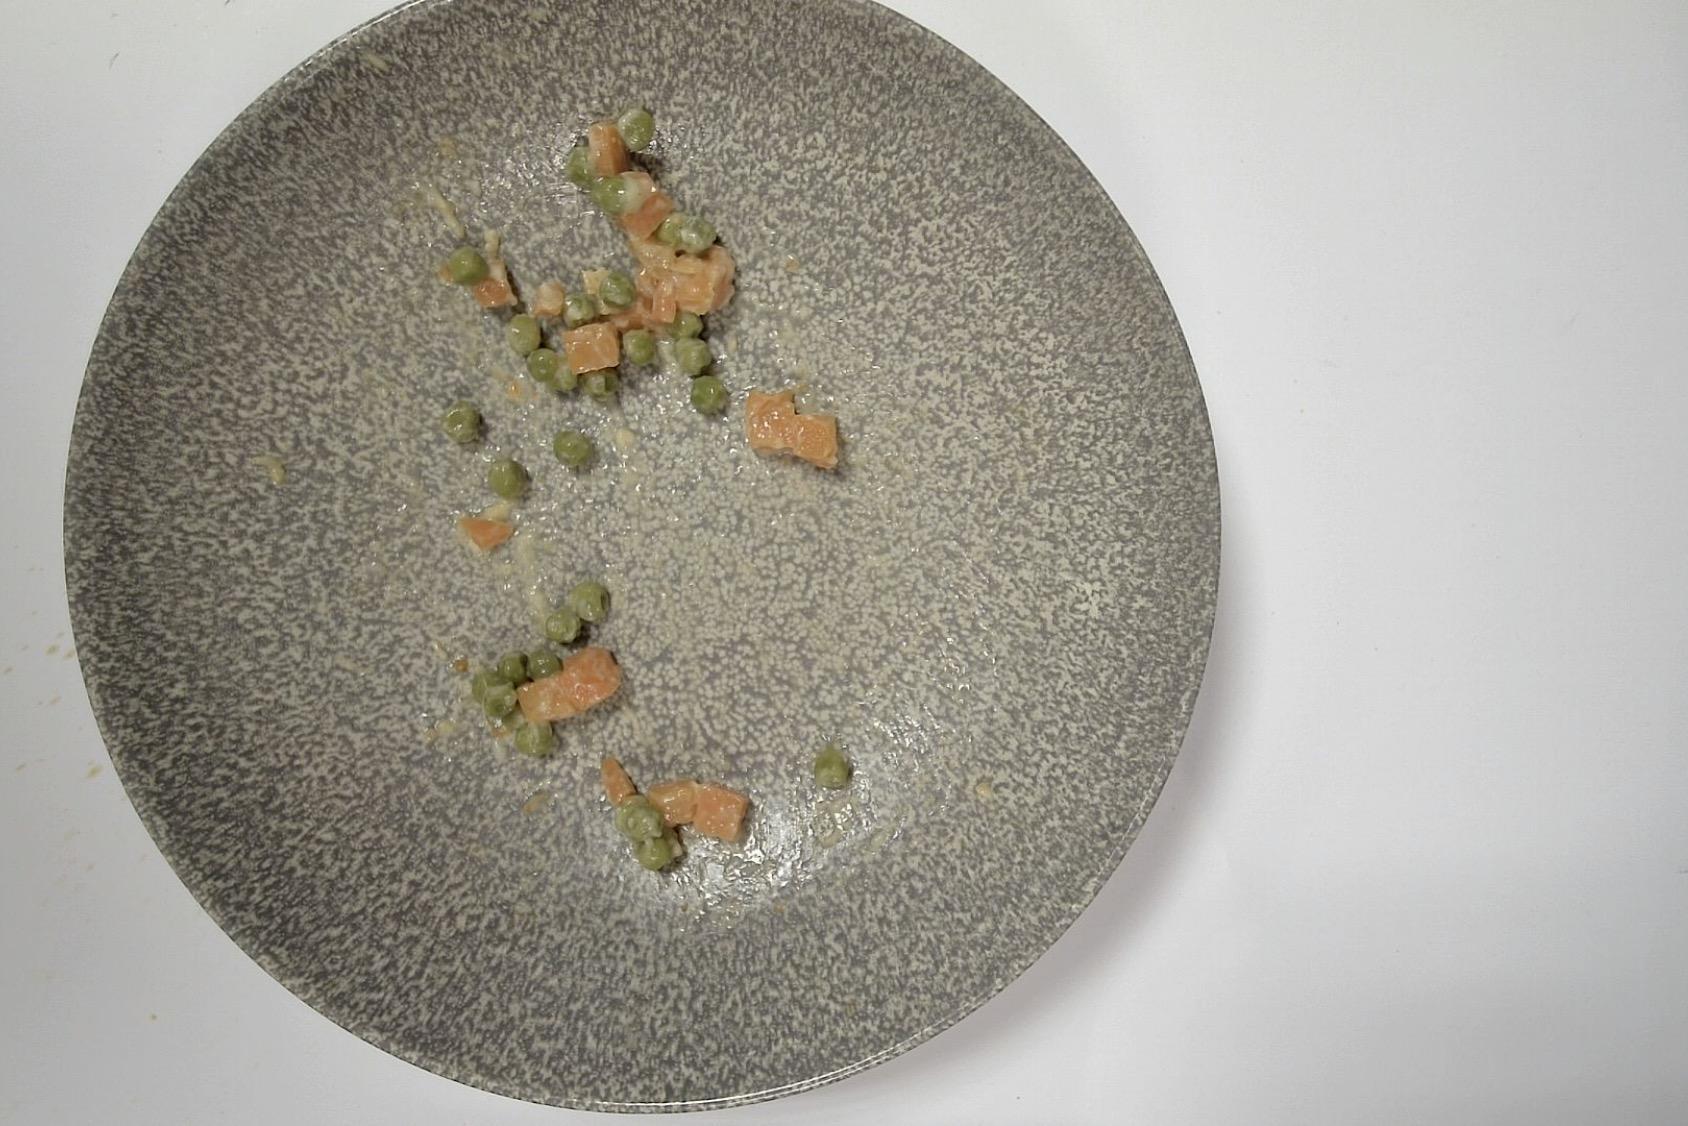
Gericht: Hühnerfrikassee mit Erbsen, Karotten und Reis
Portionsgröße: Normale Portion
Zutaten: Reis, Pflanzencreme, Möhre, Erbsen, Helle Sauce , Hähnchenstreifen
Gewicht vorher: 358 g
Kalorien vorher: 394,19 kcal
Gewicht nachher: 334 g
Kalorien nachher: 367,764 kcal